Northern Wei

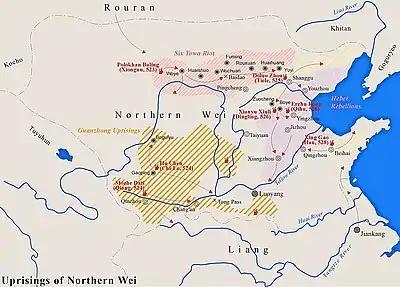
Uprisings of late Northern Wei which would eventually cause the collapse of Northern Wei

Early in Northern Wei history, the state inherited a number of traditions from its initial history as a Xianbei tribe, and some of the more unusual ones, from a traditional Chinese standpoint, were: